Park Lake Historic District

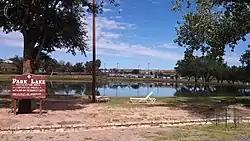

The Park Lake Historic District, at the junction of Will Rogers Dr. and Lake Dr. in Santa Rosa, New Mexico, is a historic district which was listed on the National Register of Historic Places in 1996. The district included one contributing building: a stone storage building, two contributing structures: stone walls and canals, and three contributing sites: a lake, a playing field, and landscaped area surrounding the lake.